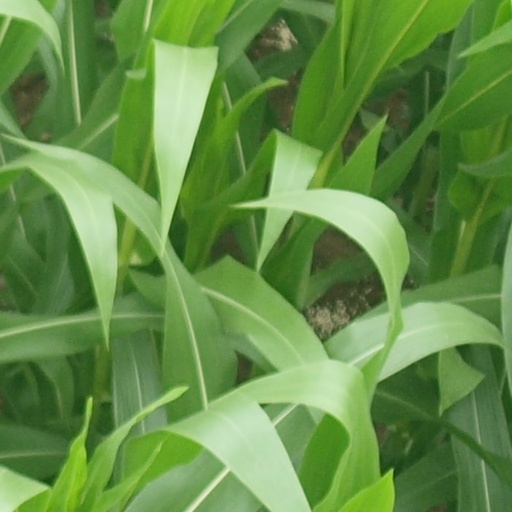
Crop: maize; corn